Crime and Punishment in Suburbia

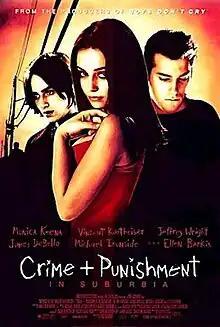
Theatrical release poster

Crime and Punishment in Suburbia (stylized as Crime + Punishment in Suburbia) is a 2000 American crime drama film directed by Rob Schmidt, written by Larry Gross, and starring Monica Keena, Vincent Kartheiser, Jeffrey Wright, James DeBello, Michael Ironside and Ellen Barkin. The film is a contemporary fable loosely based on Fyodor Dostoevsky's 1866 novel "Crime and Punishment", and focuses on a high school student who plots to murder her stepfather after he brutally rapes her.